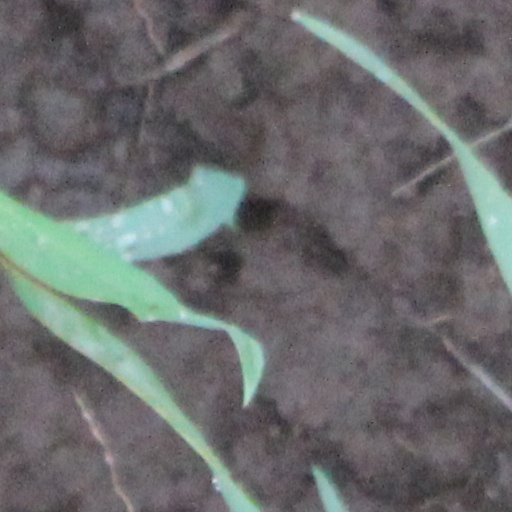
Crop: wheat